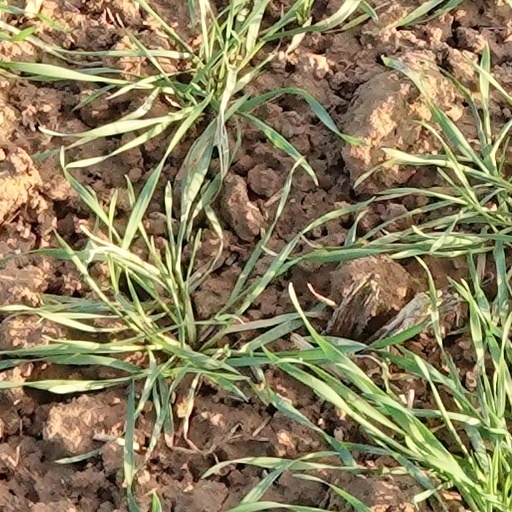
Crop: wheat